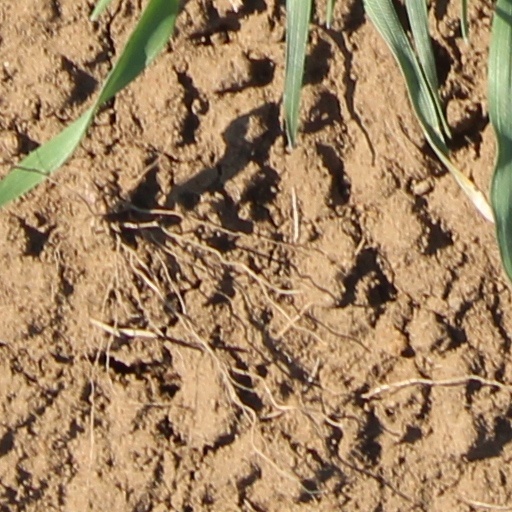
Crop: wheat